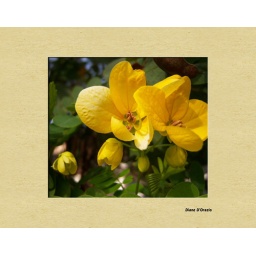
These yellow blossoms were spotted on the grounds of Rum Runners in Cape Coral, FL